Penny Pritzker

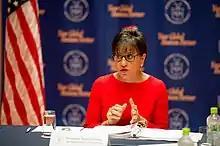
Secretary Pritzker addresses international media in Tokyo on October 21,2014.

Among Pritzker's priorities was the Trans-Pacific Partnership (TPP), a proposed trade agreement that would have been the "largest regional trade agreement in history". Pritzker supported the TPP as a way to provide market access to U.S. businesses and for the U.S. to set the standards for trade. Leading up the 2016 presidential election, in which both major-party candidates opposed the TPP, Pritzker and other Obama officials continued to push for its passage. Congress did not pass the bill.